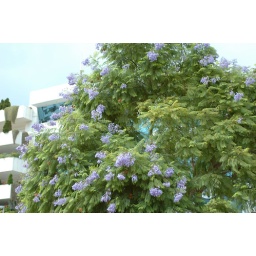
We didn't see a lot of blooming flowers in the area so this tree really stood out.